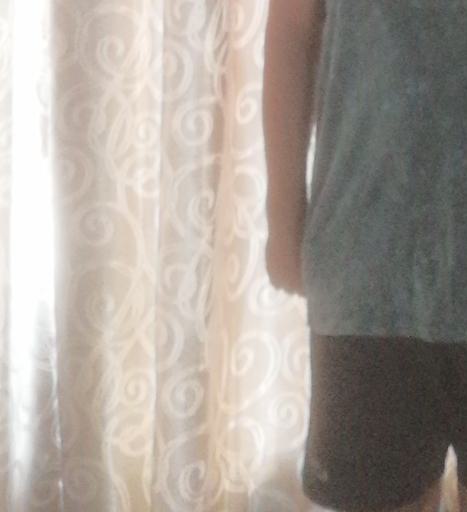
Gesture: no_gesture